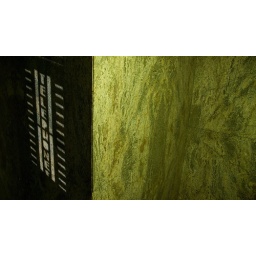
the art deco font shadowed diamond shaped hulk green all marble telephone room in LA times